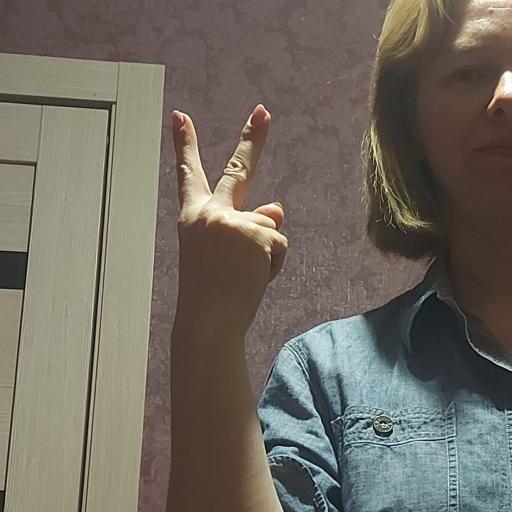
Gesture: peace_inverted